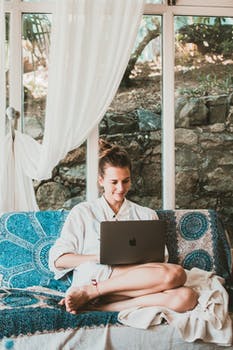
Label: No Watermark